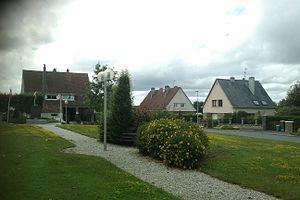
place devant l'église